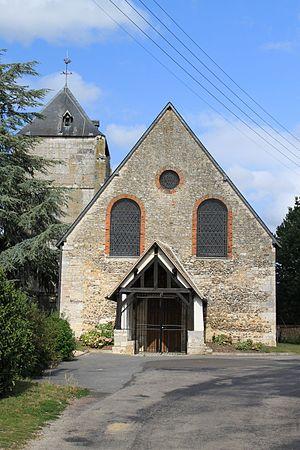
L'église Saint-Germain - le portail
Écardenville-sur-Eure est une ancienne commune française, située dans le département de l'Eure en région Normandie, devenue le 1ᵉʳ janvier 2016 une commune déléguée au sein de la commune nouvelle de Clef-Vallée-d'Eure.